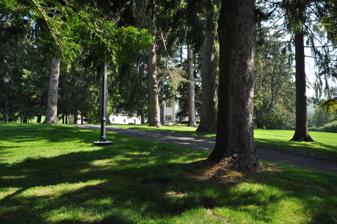
Building: Villa Virginia
Country: United States of America
Year built: 1914
Historic house in Massachusetts, United States United States historic place Villa Virginia U.S. National Register of Historic Places Show map of Massachusetts Show map of the United States Location Ice Glen Rd., Stockbridge, Massachusetts Coordinates 42°16′27″N 73°18′41″W / 42.27417°N 73.31139°W / 42.27417; -73.31139 Area 54.1 acres (21.9 ha) Built 1914 ( 1914 ) Architect Harry Ellis Architectural style Renaissance NRHP reference No. 83003930 Added to NRHP November 29, 1983 Villa Virginia is a historic country estate situated on Ice Glen Road in Stockbridge, Massachusetts . Built between 1914 and 1915, it stands as one of the last significant examples of the grand Berkshire Cottages and showcases Renaissance Revival architecture . This estate was added to National Register of Historic Places in 1983. History Villa Virginia is located on the east side of Ice Glen Road, between its northern end and the Ice Glen trailhead. The property spans over 50 acres (20 ha), encompassing the western side of the Ice Glen ravine. In the late nineteenth century, this area was part of an estate owned by John and Isabella Wyman Winthrop, who ran a gentleman's farm . The renowned dancer Isadora Duncan performed on the lawn of their property. The site was acquired by William H. Clarke, who demolished the existing structures and commissioned the architectural firm Hiss and Weekes to build a new estate in 1914. It is constructed in the style of a Tuscan villa of the Renaissance . The estate functioned as a working farm, featuring extensive outbuildings for animals and farm machinery. The estate's architecture is a prime example of the Mediterranean Renaissance Revival style. The landscape was designed by Ferruccio Vitale , incorporating formal features such as a lily pond, grotto, and walled garden. By the 1970s, many of the Berkshire cottages, including Villa Virginia, were considered " white elephant " due to their size and maintenance costs. The estate became uninhabited and fell into disrepair. However, from 1979 to 1998, it was owned by Kazys Varnelis who used it as his home and private gallery. Varnelis undertook extensive restoration work to revive both the structure and the grounds. References